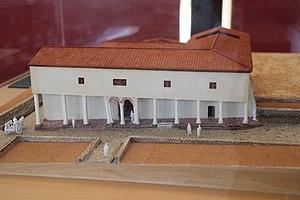
Vue septentrionale de la colonnade de la maquette de la maison au grand péristyle de Vieux-la-Romaine (Calvados, Normandie, France).
La Maison au grand péristyle ou de manière erronée Villa au grand péristyle, aussi appelée domus du bas de Vieux, est une domus gallo-romaine du site archéologique de Vieux-la-Romaine, l'antique Aregenua, située à environ 15 km au sud de Caen.